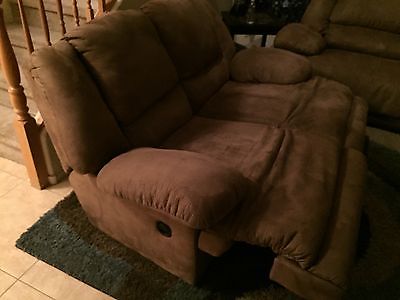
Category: sofa